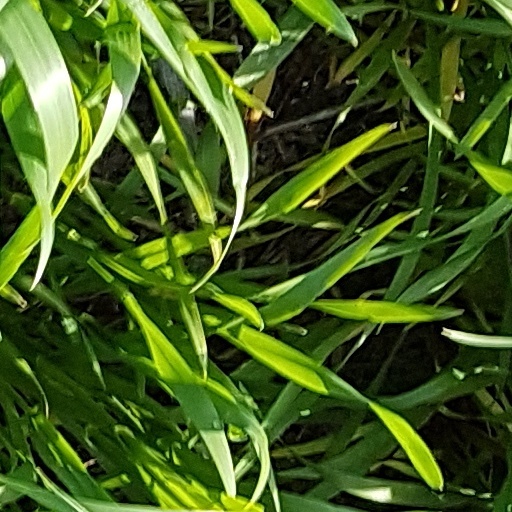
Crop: wheat